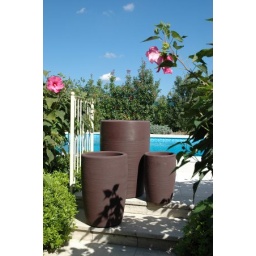
Orchidea "Linea Fiore" - Pots for plants and flowers in rotomolded polyethylene